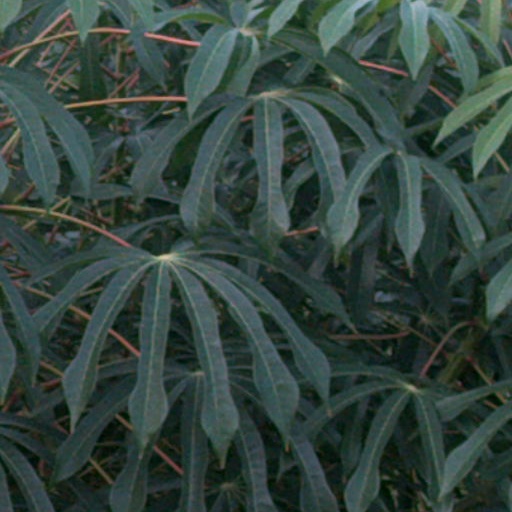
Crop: cassava